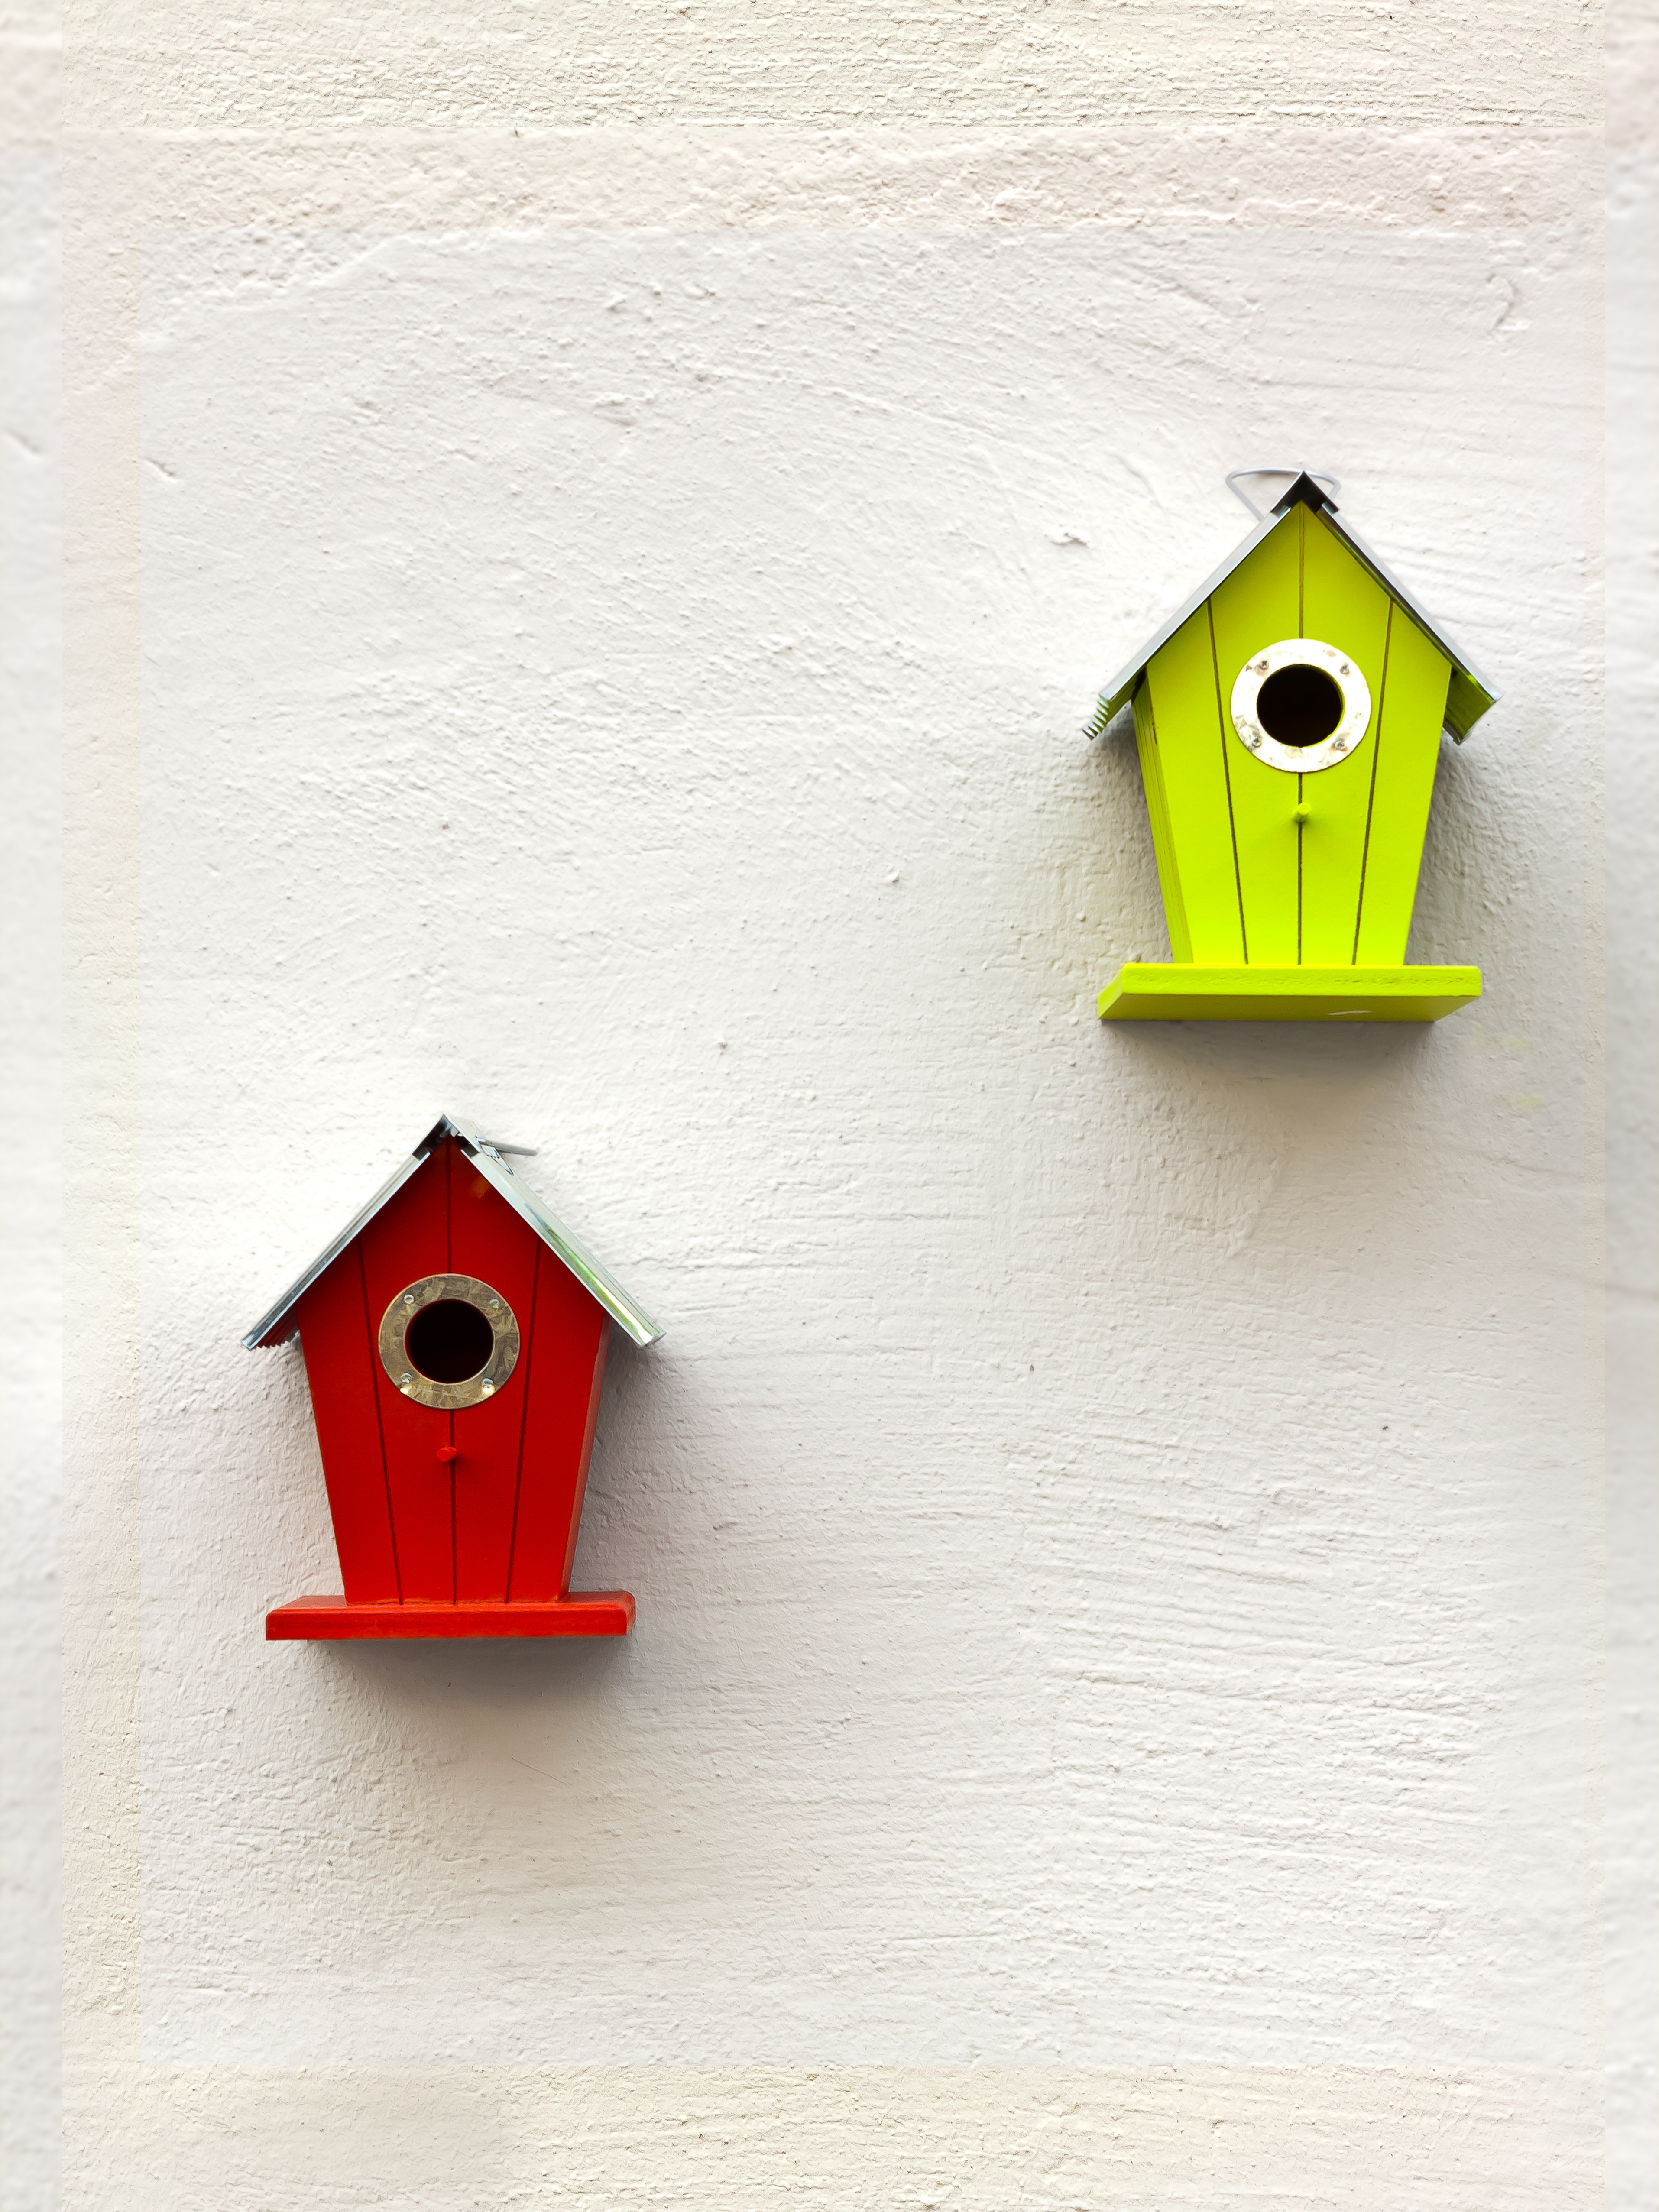
bird, wood, number, green, red, colorful, toy, plumage, birds, art, illustration, nest, shape, tit, breed, aviary, hatchery, bird feeder, nesting place, nesting box, einflugloch, incubator